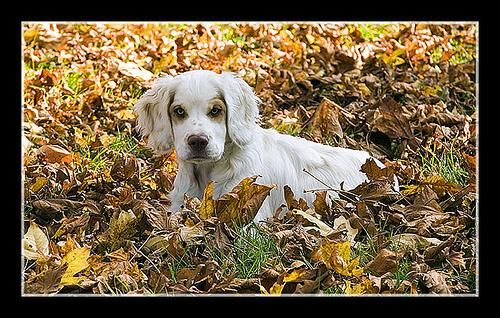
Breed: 235-n000097-clumber